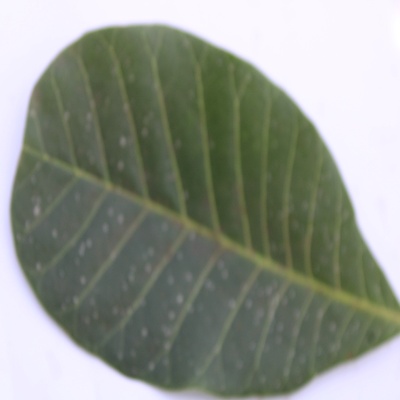
Crop: Cashew
Condition: red rust